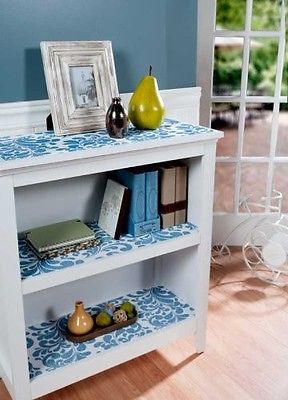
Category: cabinet